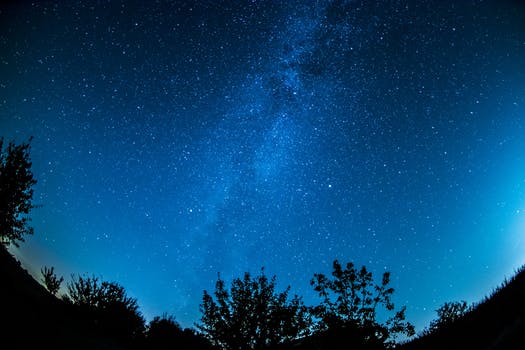
Label: No Watermark